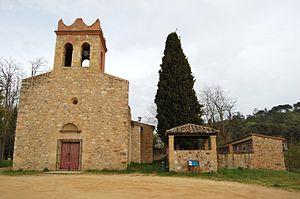
Fogars de la Selva est une commune catalane d'Espagne, située dans la province de Barcelone.